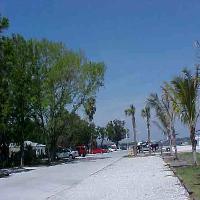
Weather: sun or clear